Banten Sultanate

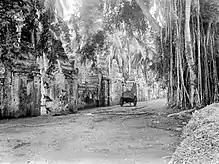
The ruins of Kaibon palace, the former residence of Banten Sultan's queen mother.

Palace disputes erupted between Sultan Ageng Tirtayasa and his son and co-sovereign Sultan Haji. Sultan Ageng wished to maintain a policy of free-trade with all European powers, but his son wanted close relations with the Dutch in Batavia. Ageng's independence is shown in the letter to the Danish king mentioned above, offering to trade pepper from Banten for firearms and gunpowder.